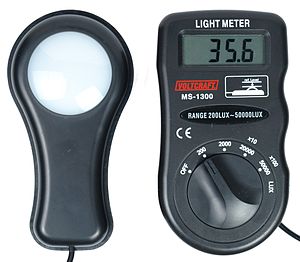
Lucimeter
photometer
Et Lucimeter eller et fotometer er et instrument til at måle intensiteten af lys. Ordet lucimeter kommer af det latinske Lux som betyder lys.